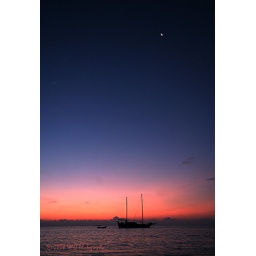
Night time draws in around a sailing boat moored off the beach on Meeru Island, Maldives.